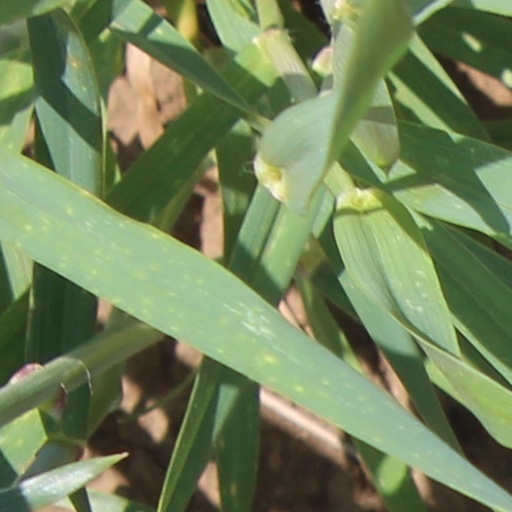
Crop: wheat